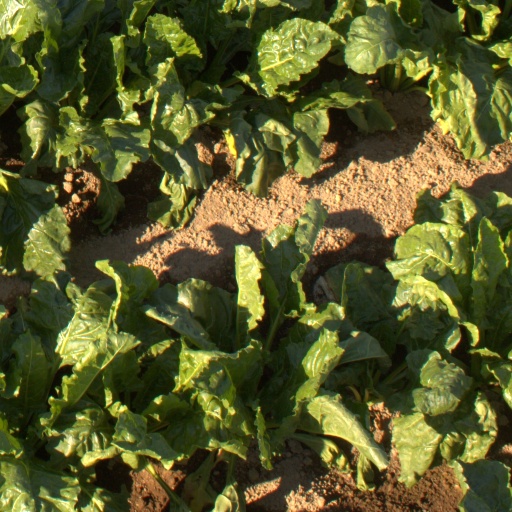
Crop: sugar beet